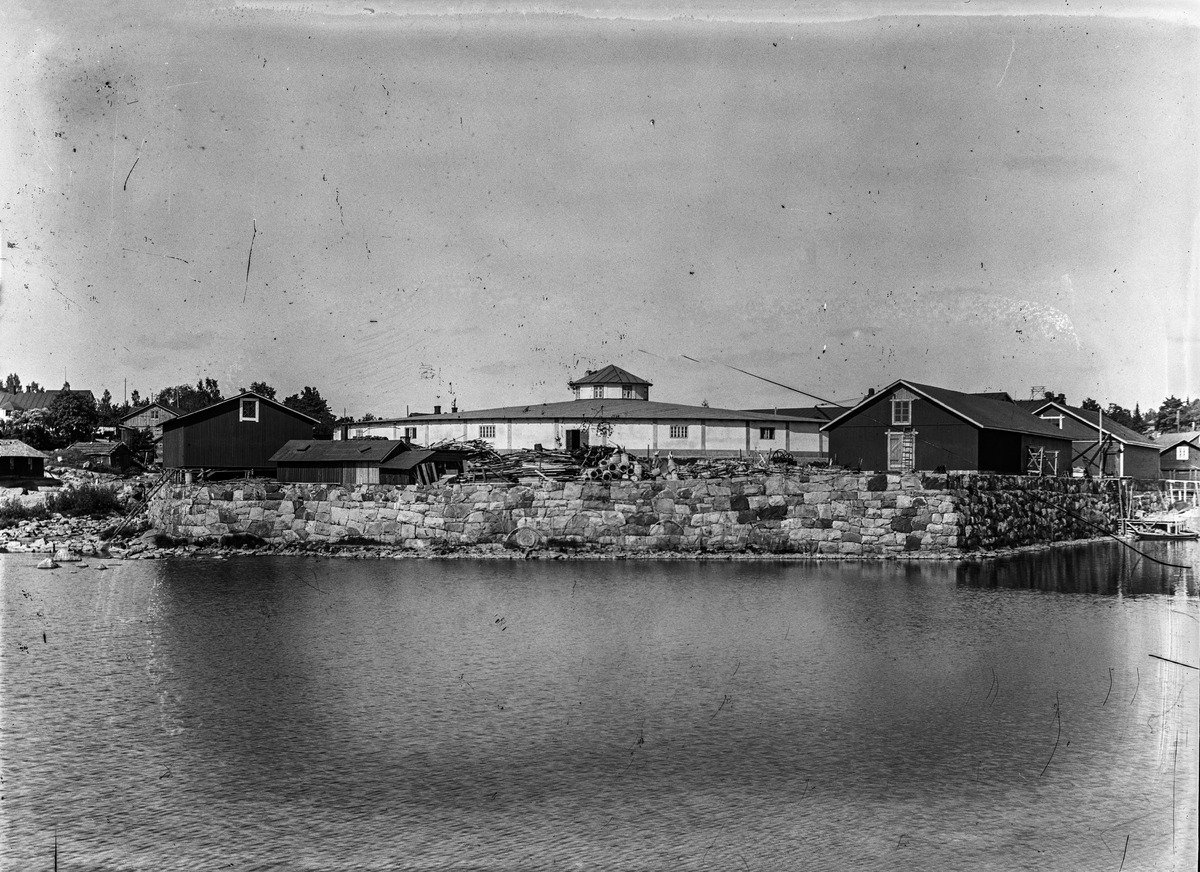
Kuninkaankartanonsaari
sisällön kuvaus: Kuninkaankartanonsaari. Vesilaitoksen katettu suodatinallasrakennus. mustavalkoinen
Ajankohta: kuvausaika 1900 -luvun alku
Paikka: Suomi, Uusimaa, Helsinki, Vanhakaupunki Helsinki, Viikintie 1
Aiheet: vesilaitokset, suodattimet. altaat, kivirakenteet, saaret, vesialueet